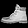
Label: Ankle boot